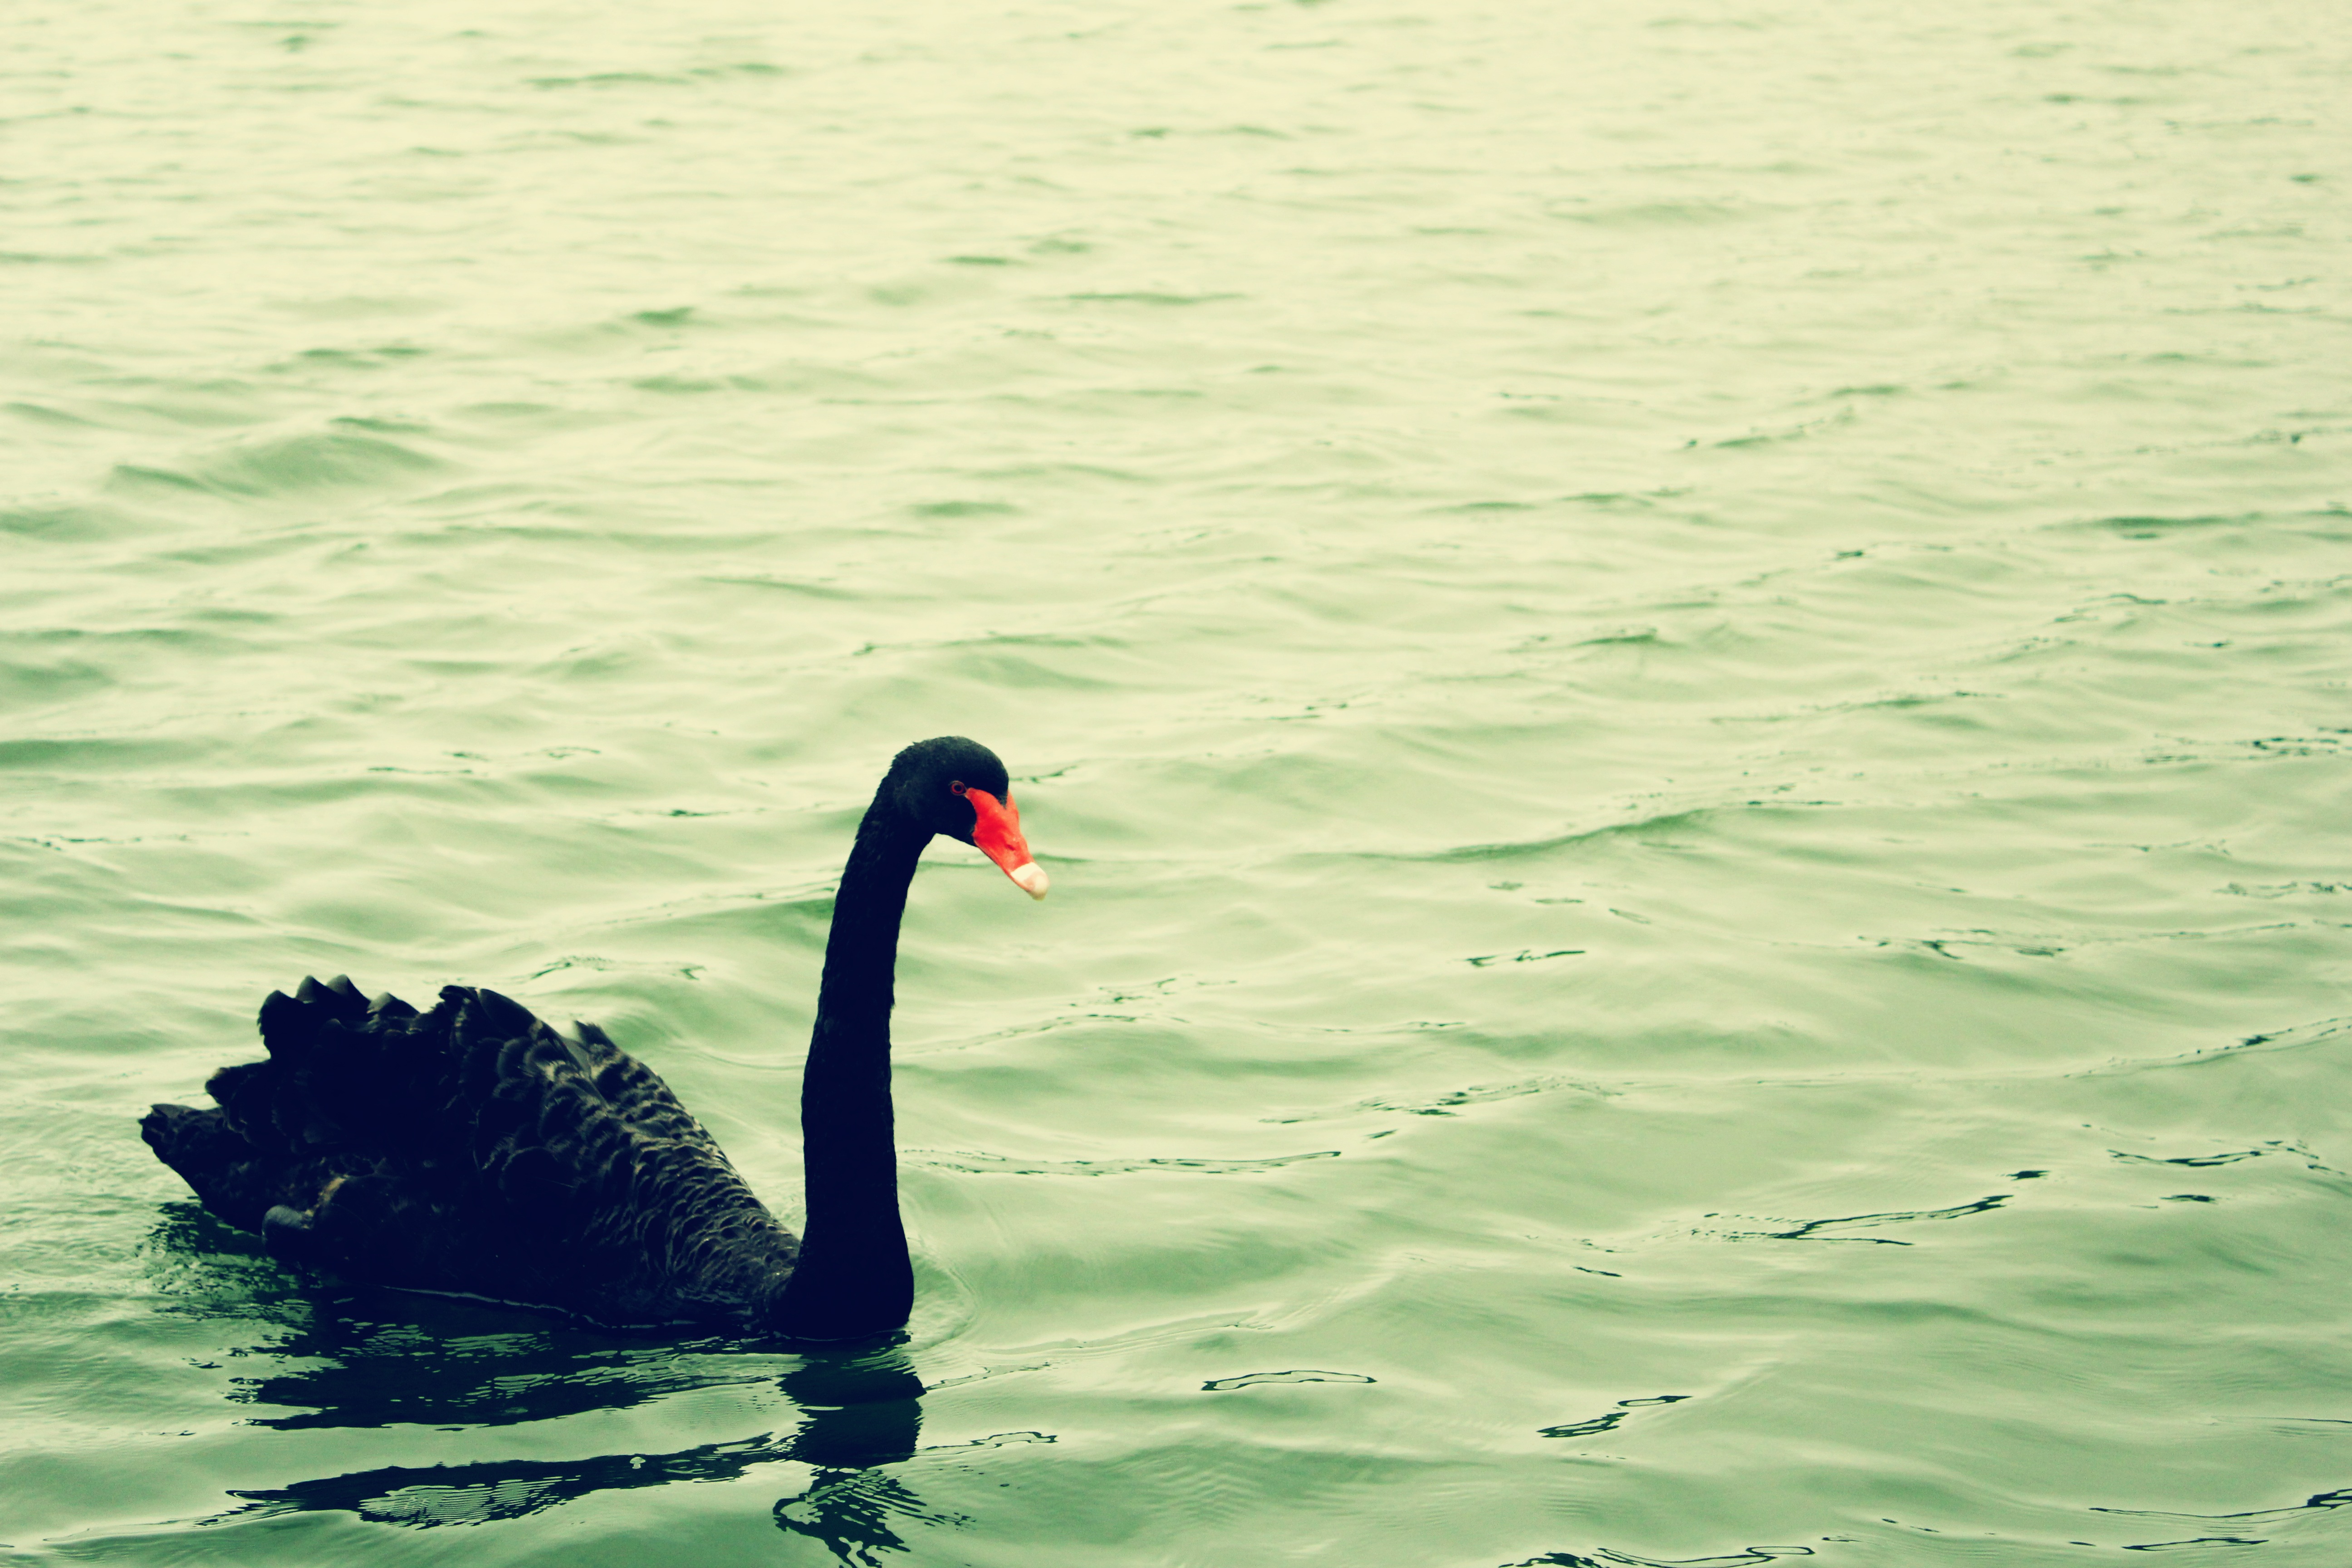
sea, water, bird, wing, wave, beak, fauna, swan, duck, vertebrate, serenity, waterfowl, water bird, black swan, green water, temperament, ducks geese and swans